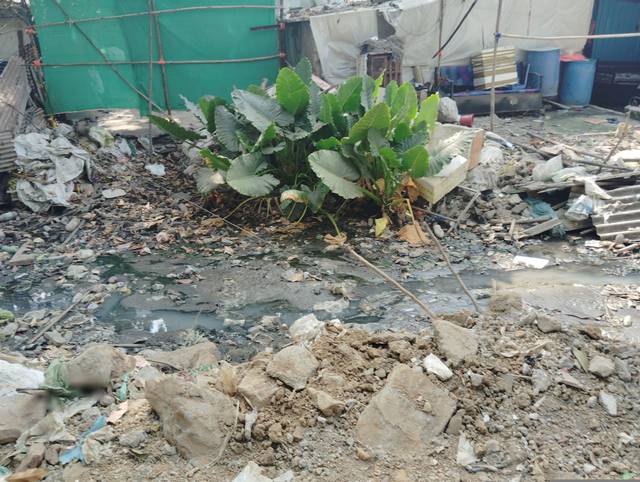
Region: India
Coordinates: 19.074, 72.863